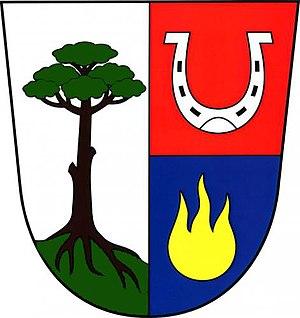
Nová Ves u Chýnova est une commune du district de Tábor, dans la région de Bohême-du-Sud, en Tchéquie. Sa population s'élevait à 322 habitants en 2017.